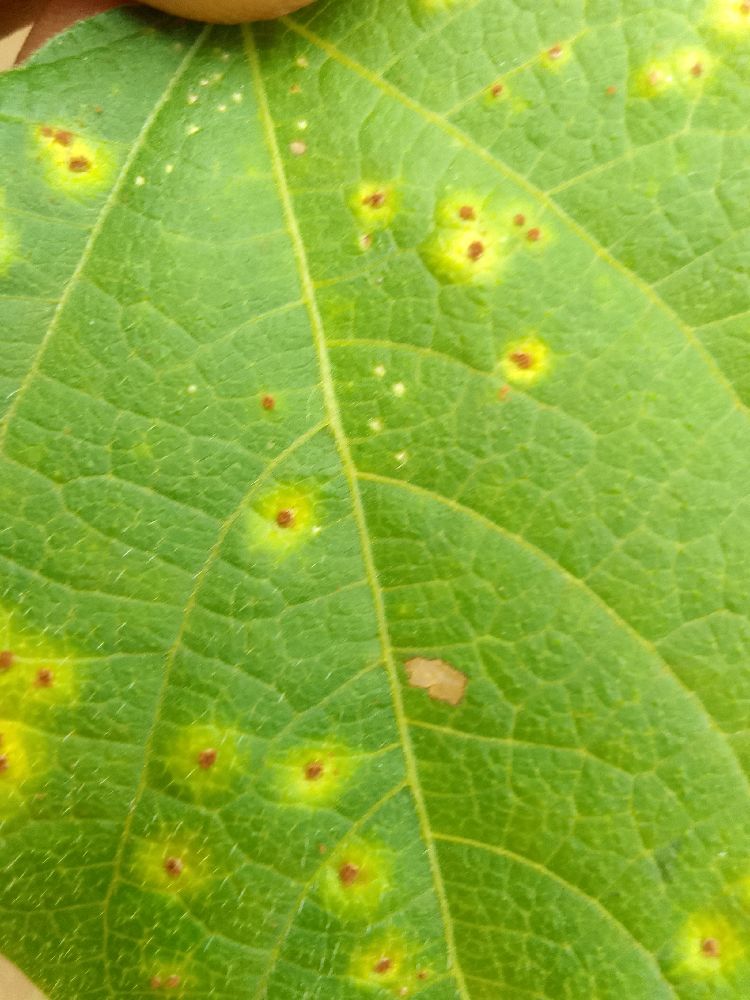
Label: rust